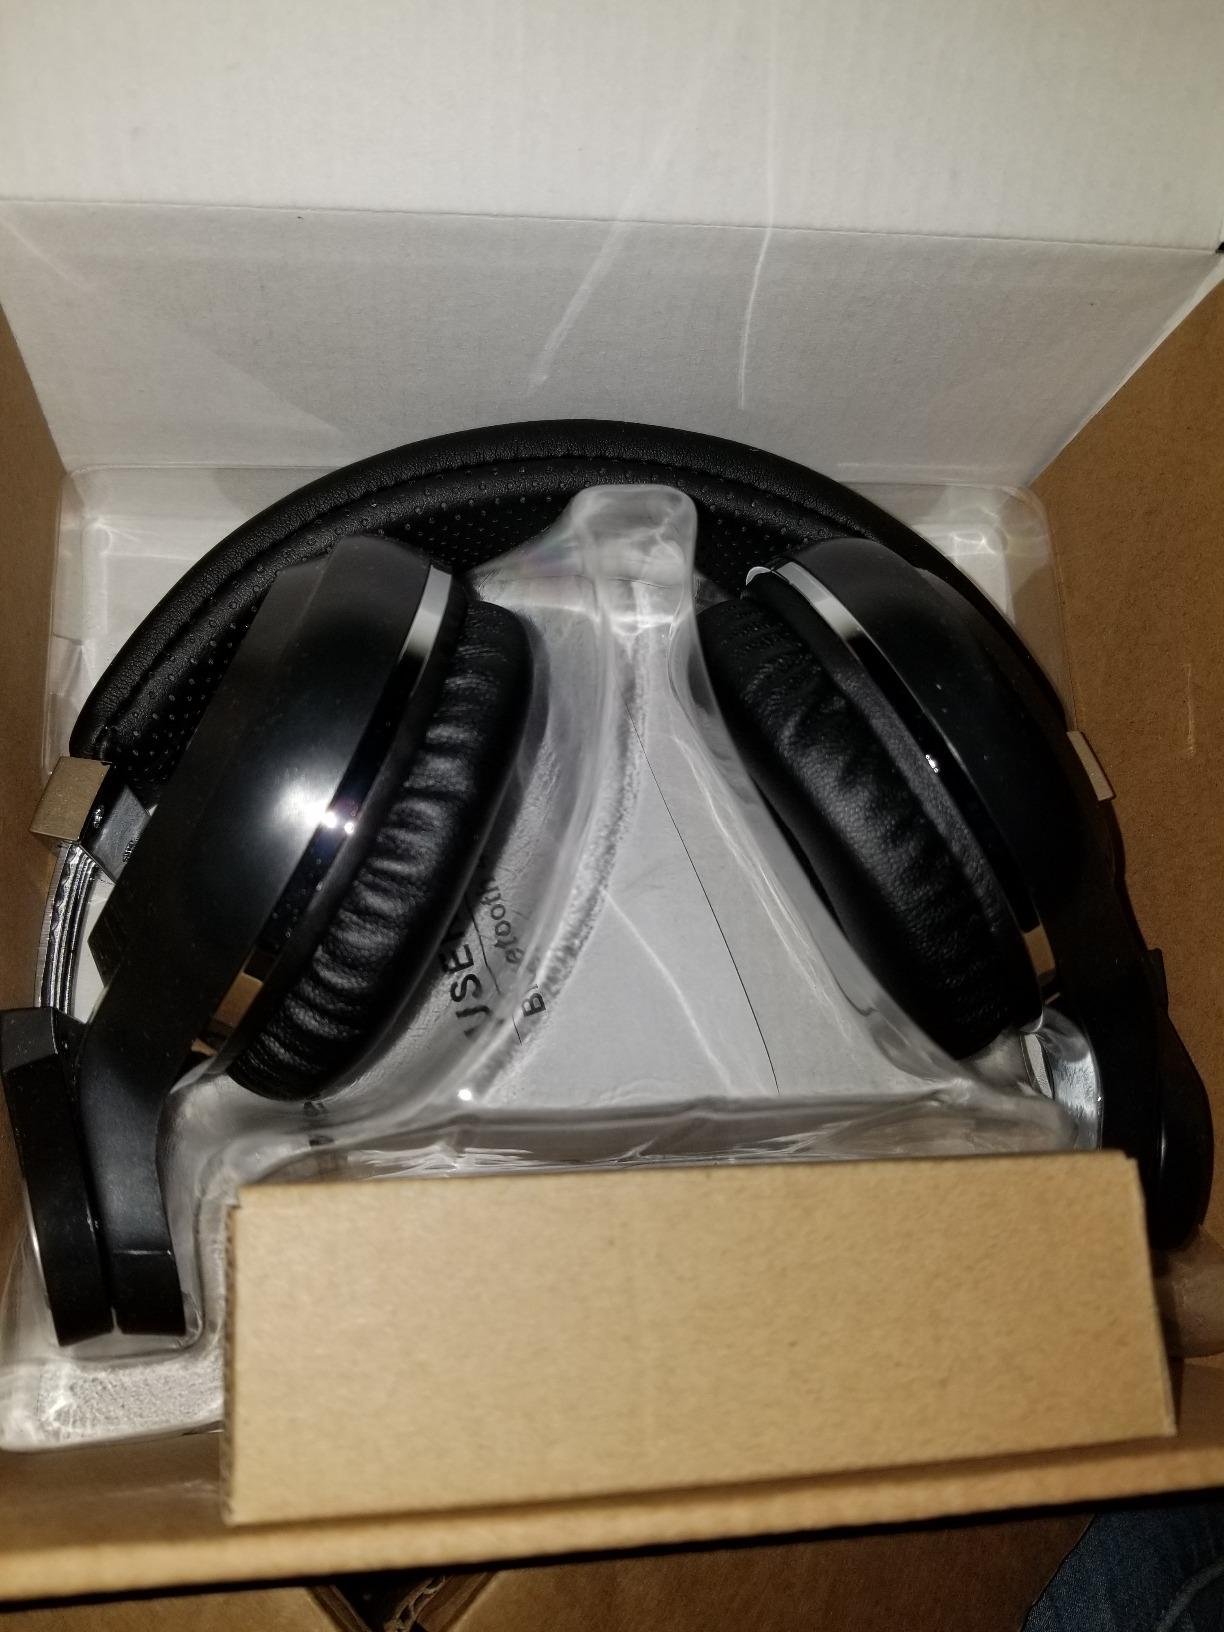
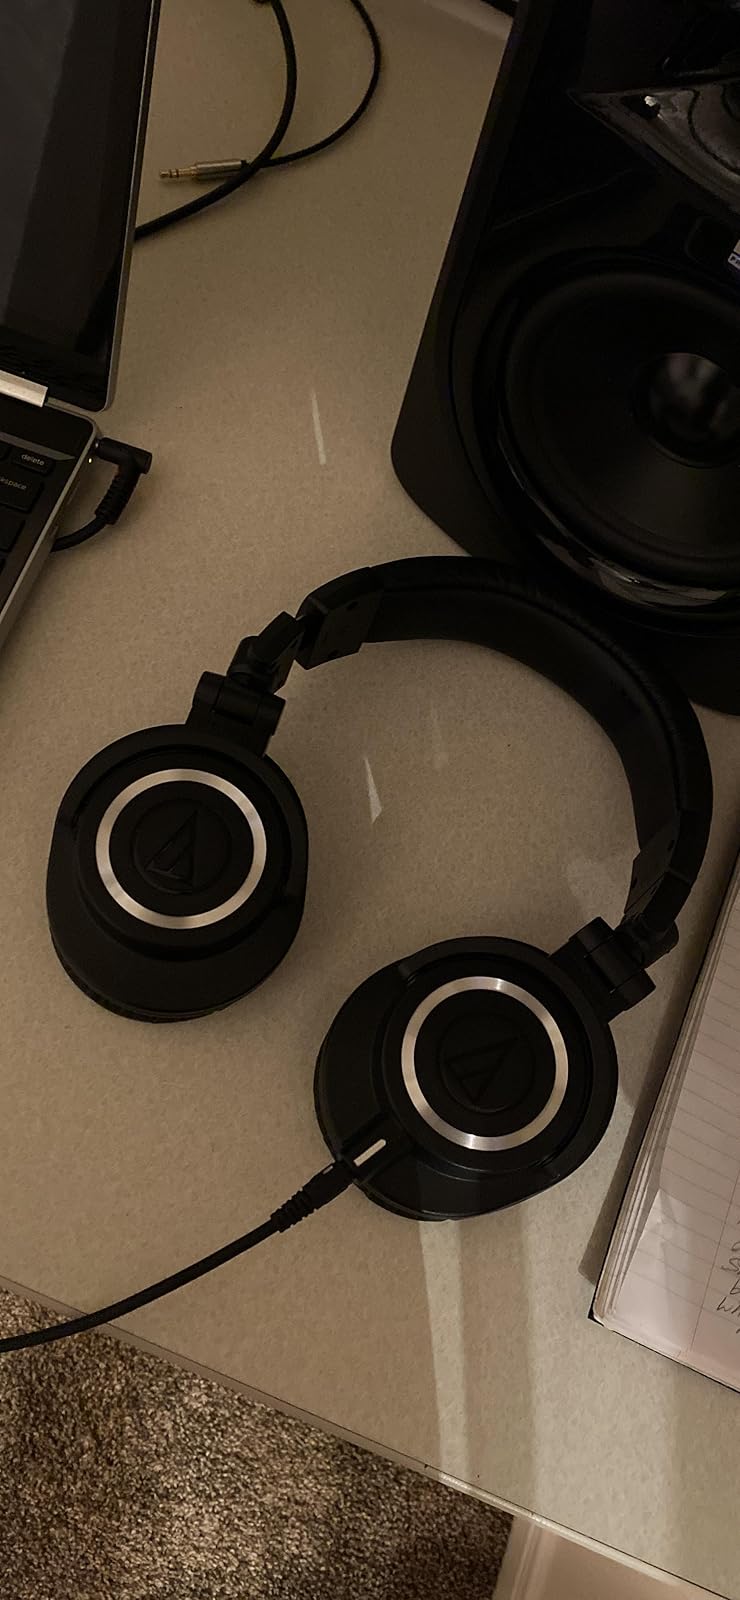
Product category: headphones
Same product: no